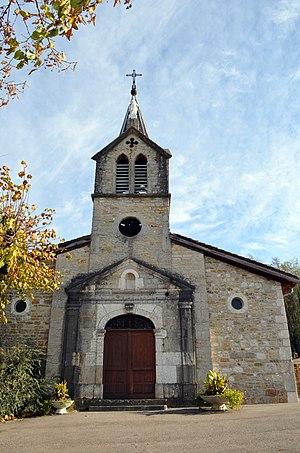
Photographie de Vaux-en-Bugey, Ain, France.
Vaux-en-Bugey est une commune française située dans le département de l'Ain en région Auvergne-Rhône-Alpes. Vaux-en-Bugey fut le premier gisement de gaz naturel exploité en France et la première commune française administrée par un maire écologiste.